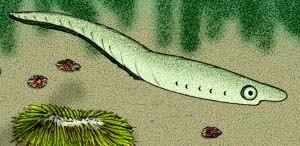
Zhongjianichthys est un genre éteint d’agnathes primitifs datant du Cambrien, il y a environ entre 520 et 516 Ma. Il a été découvert en Chine dans la province du Yunnan.